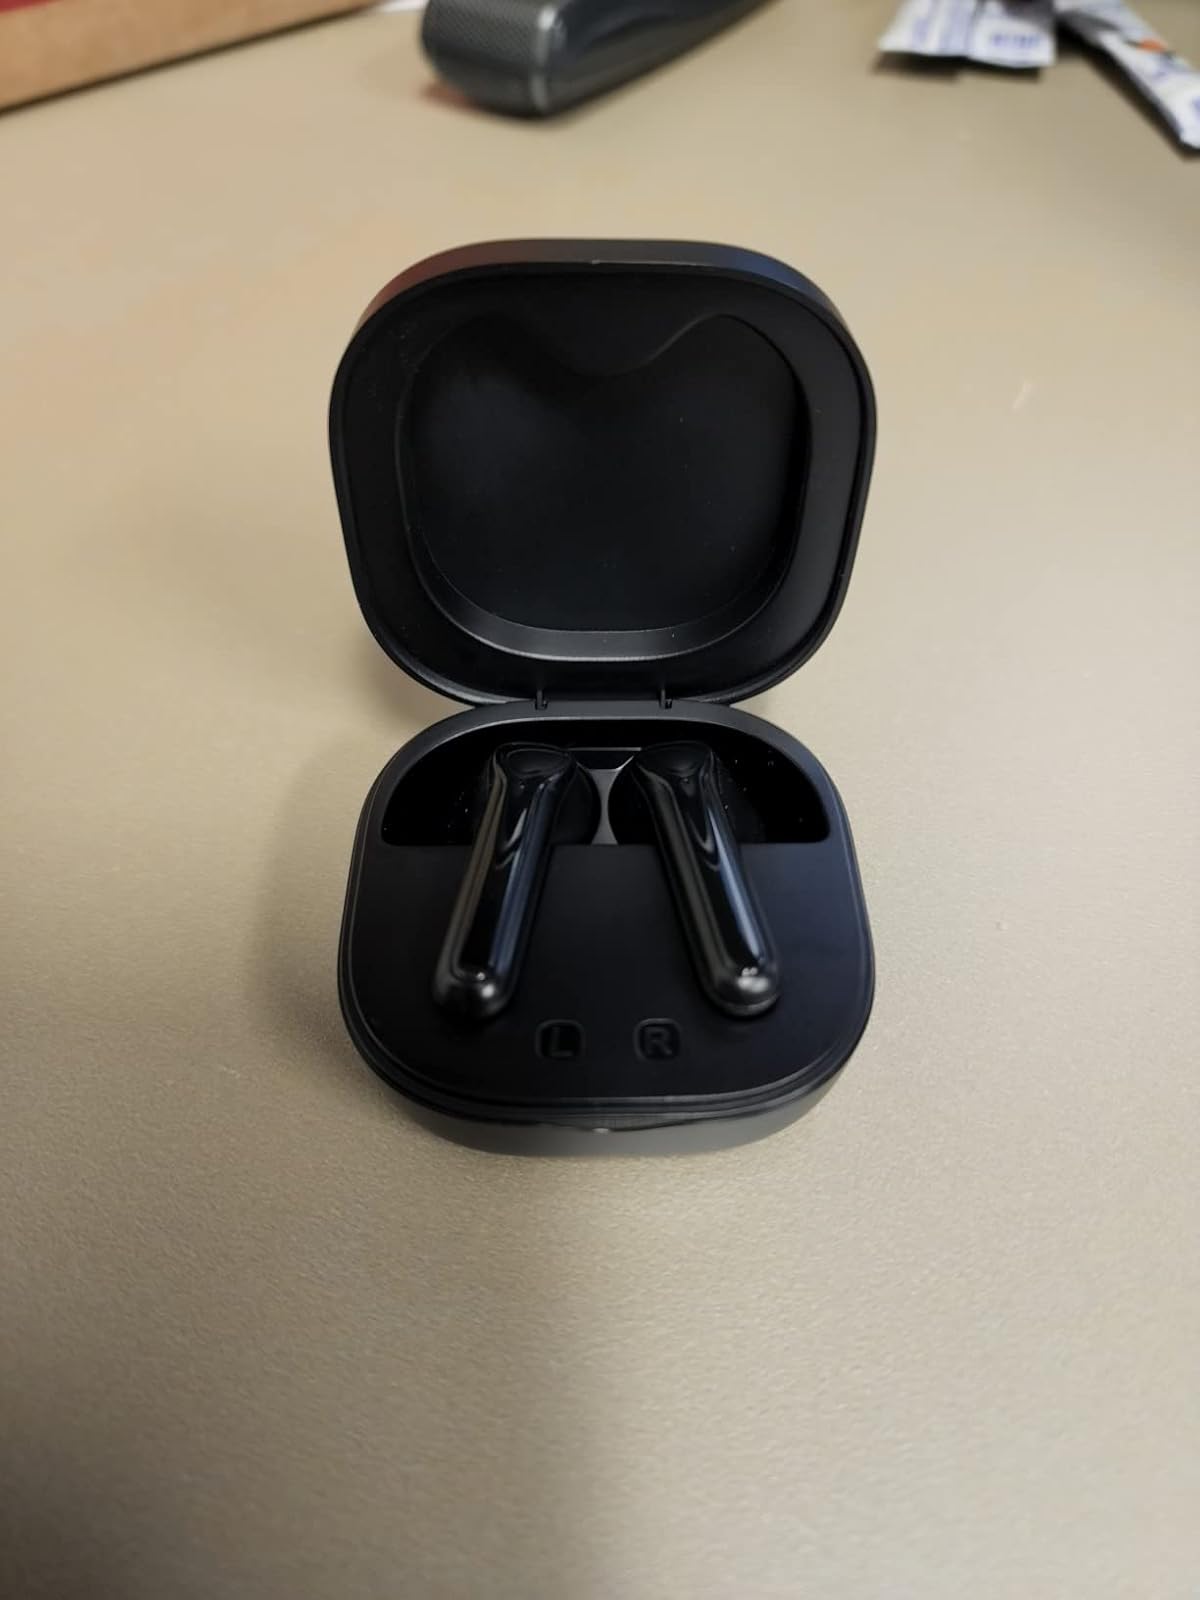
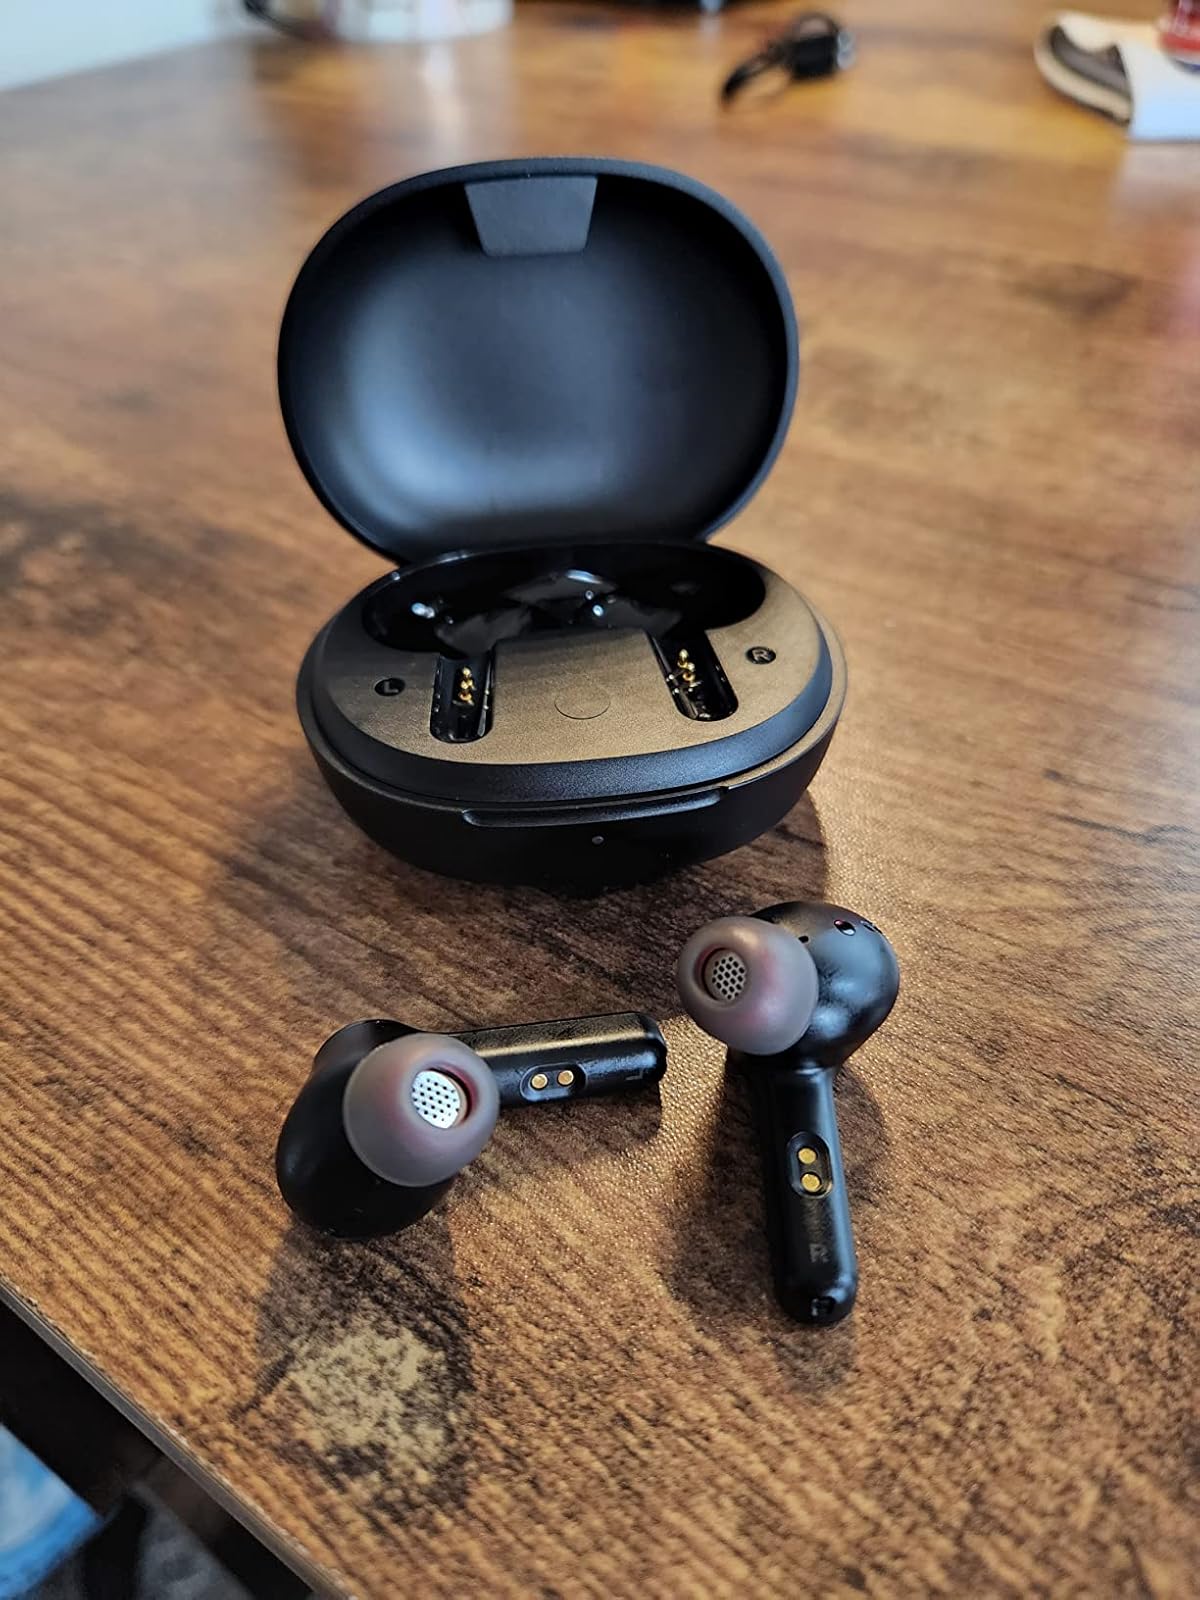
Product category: earbuds
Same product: no